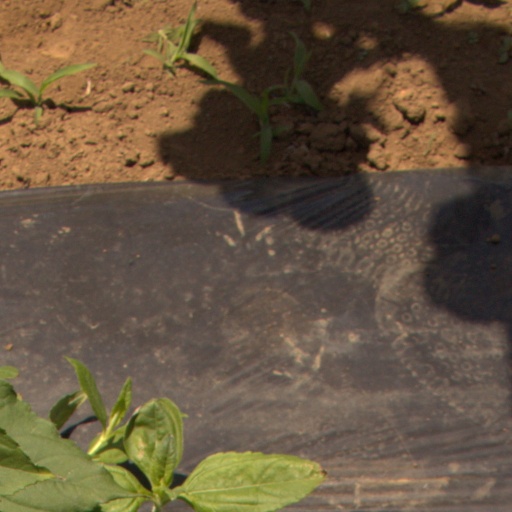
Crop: Jerusalem artichoke